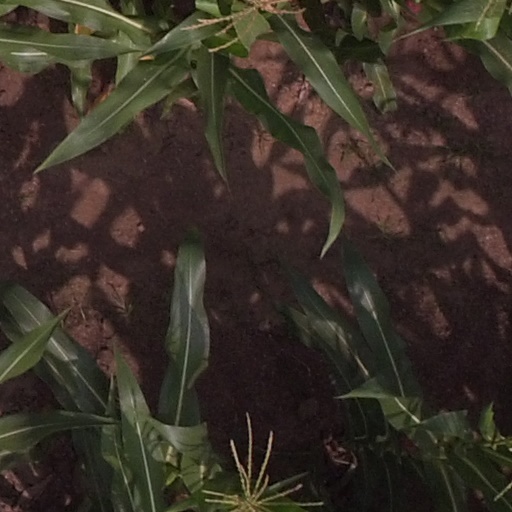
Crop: maize; corn